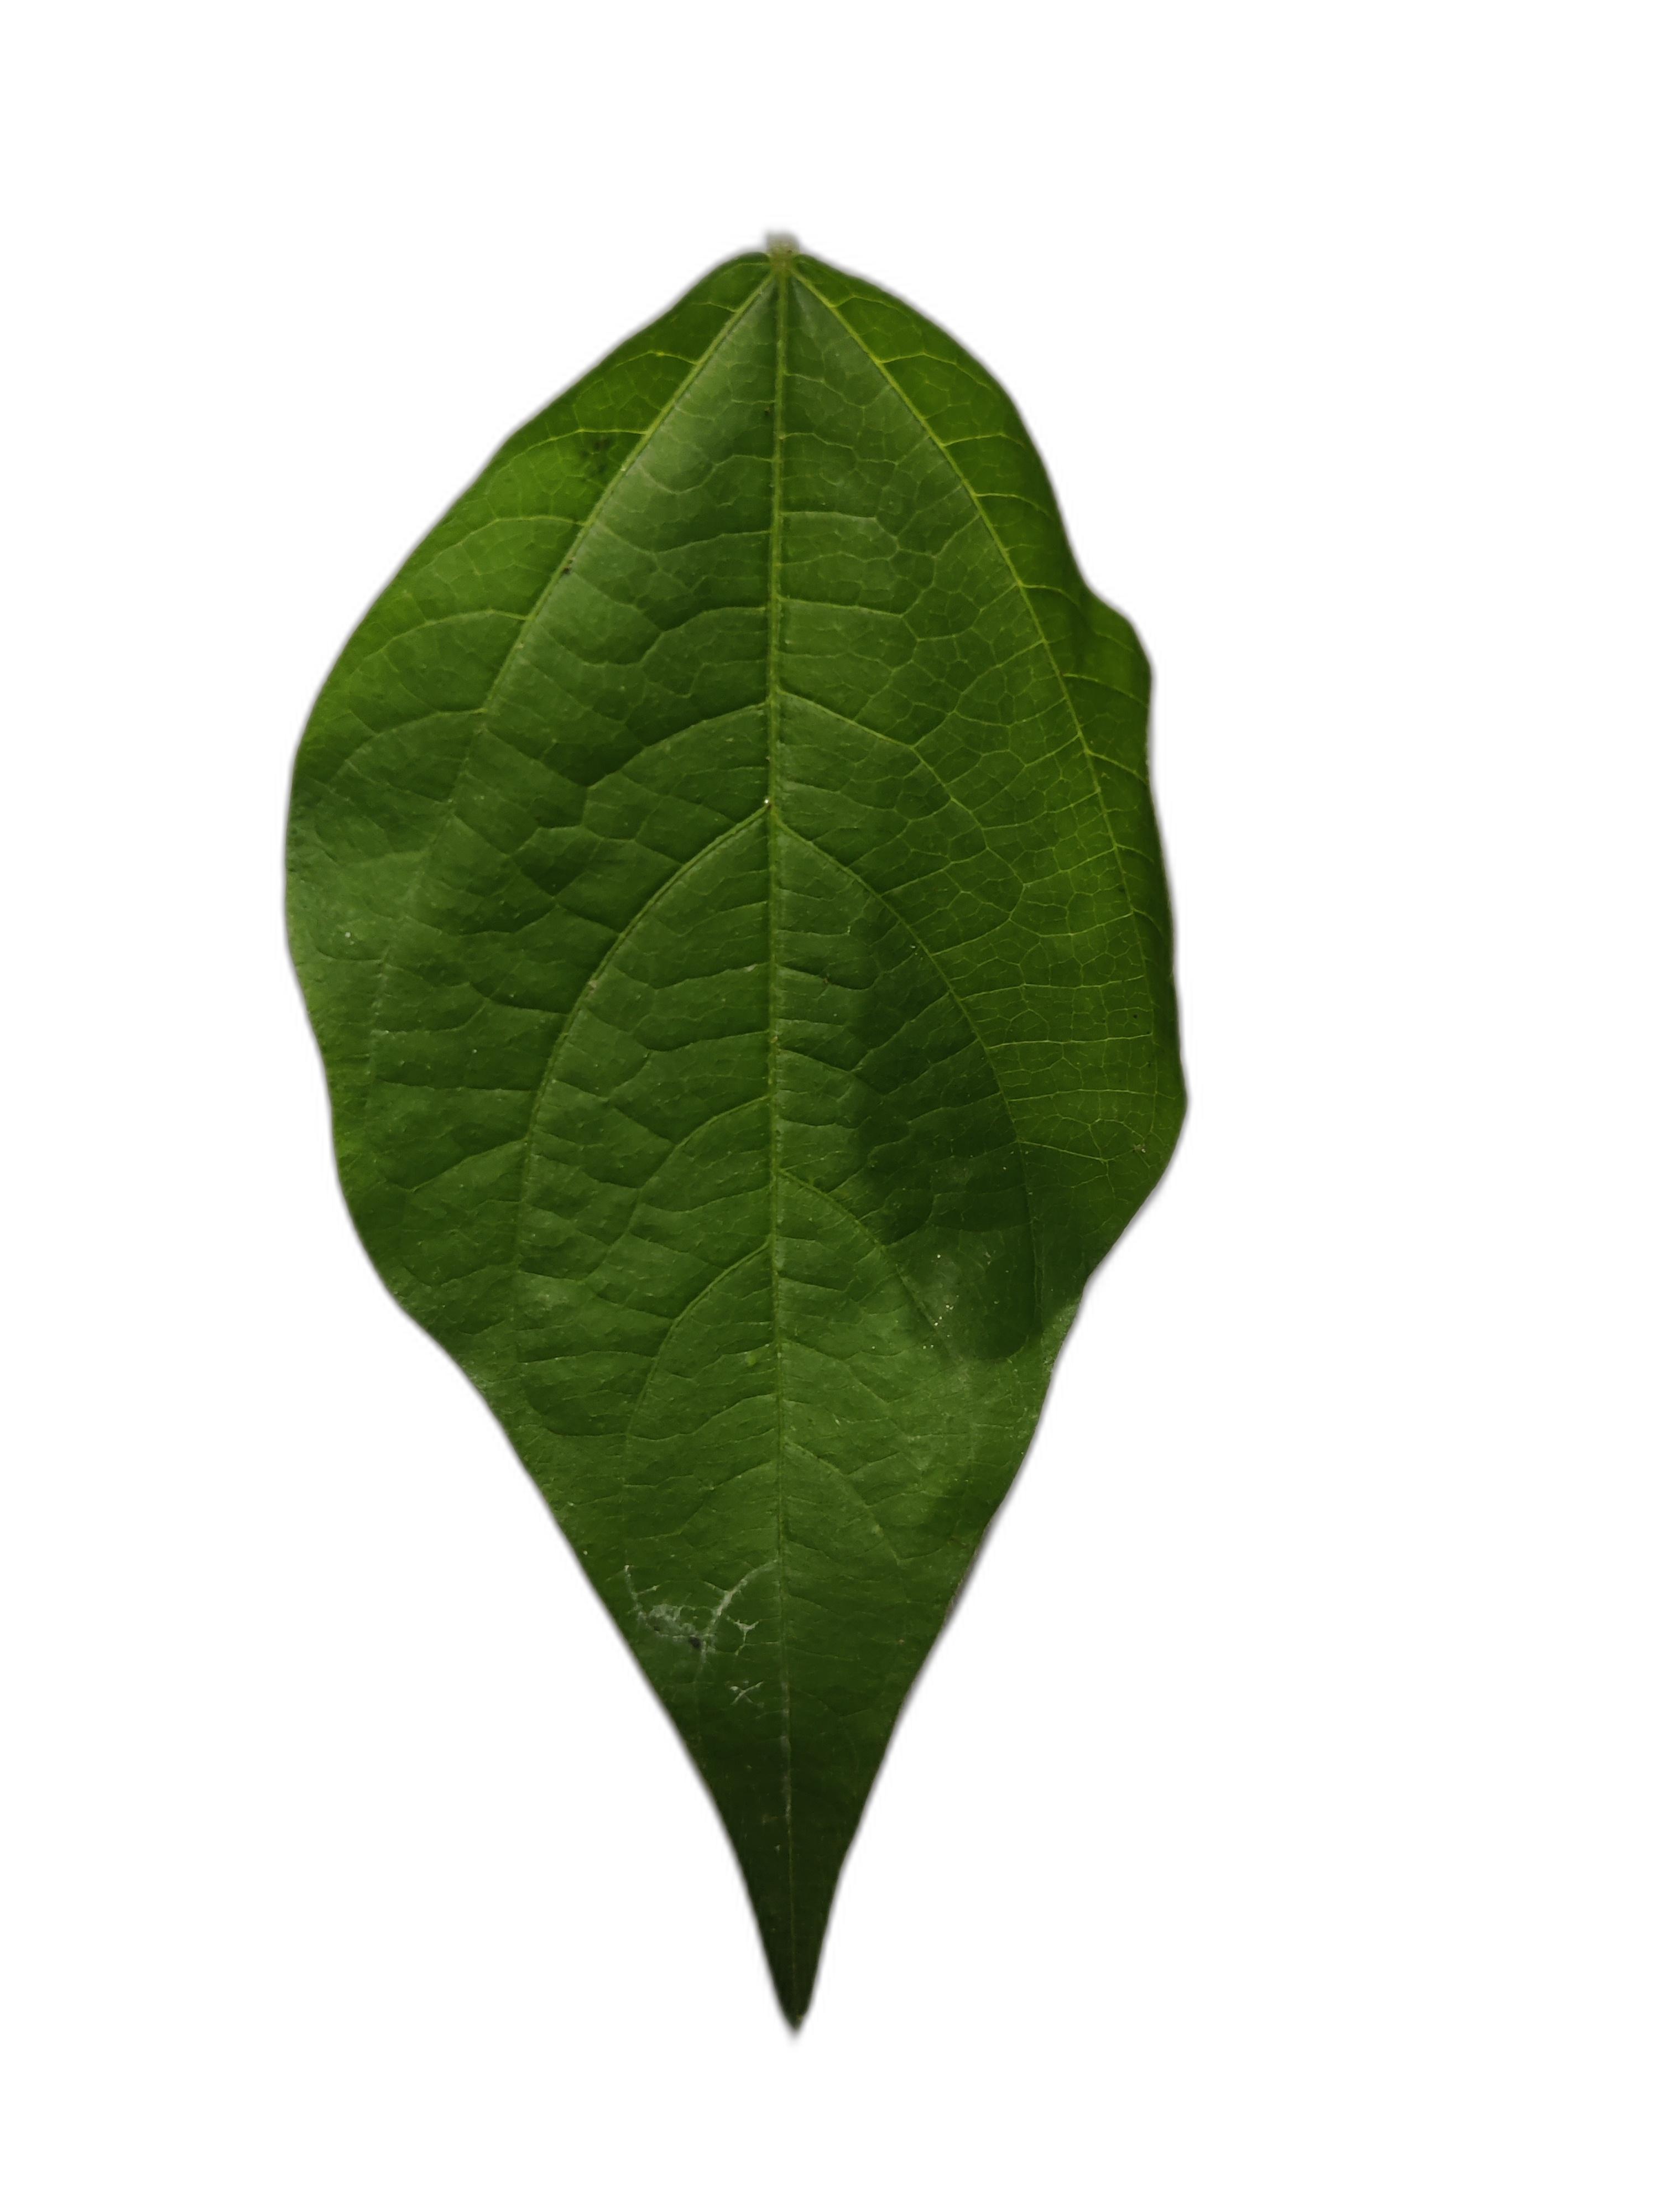
Label: Healthy